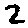
Label: 2